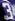
Number: 3